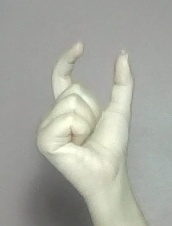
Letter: nun